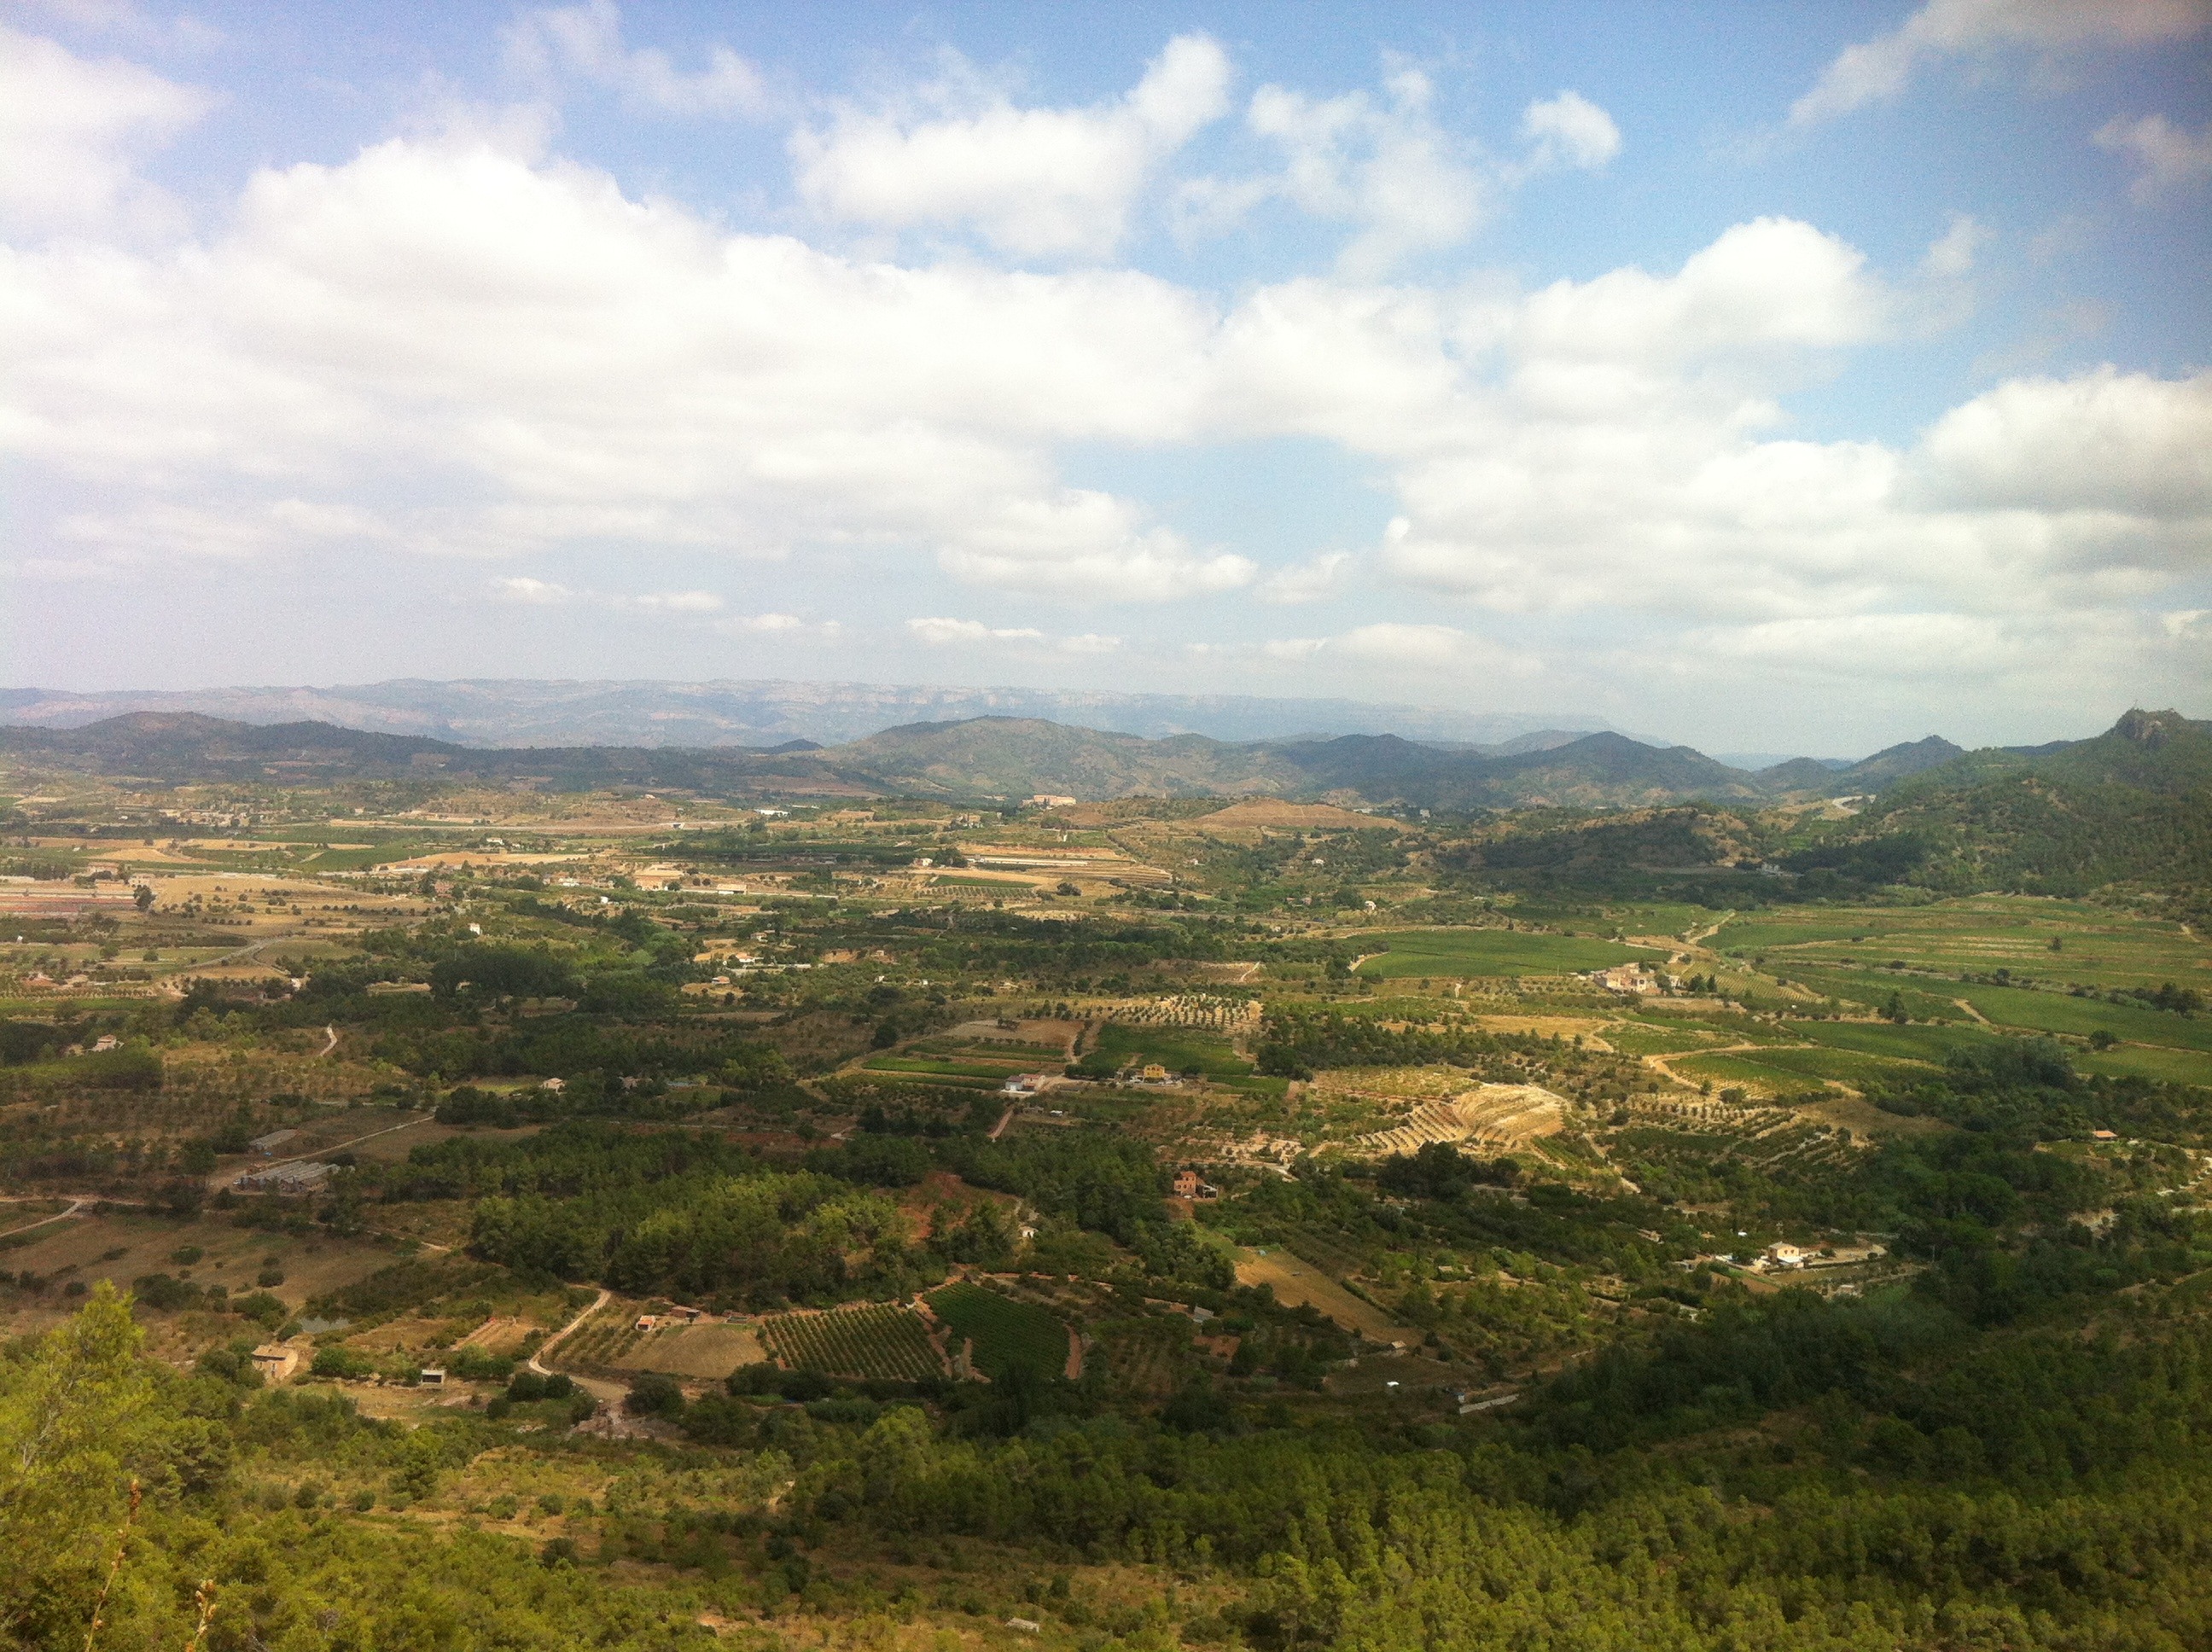
landscape, tree, horizon, mountain, cloud, sky, field, meadow, hill, valley, panorama, pasture, savanna, plain, brand, grassland, plateau, catalunya, habitat, ecosystem, steppe, rural area, aerial photography, natural environment, geographical feature, mountainous landforms